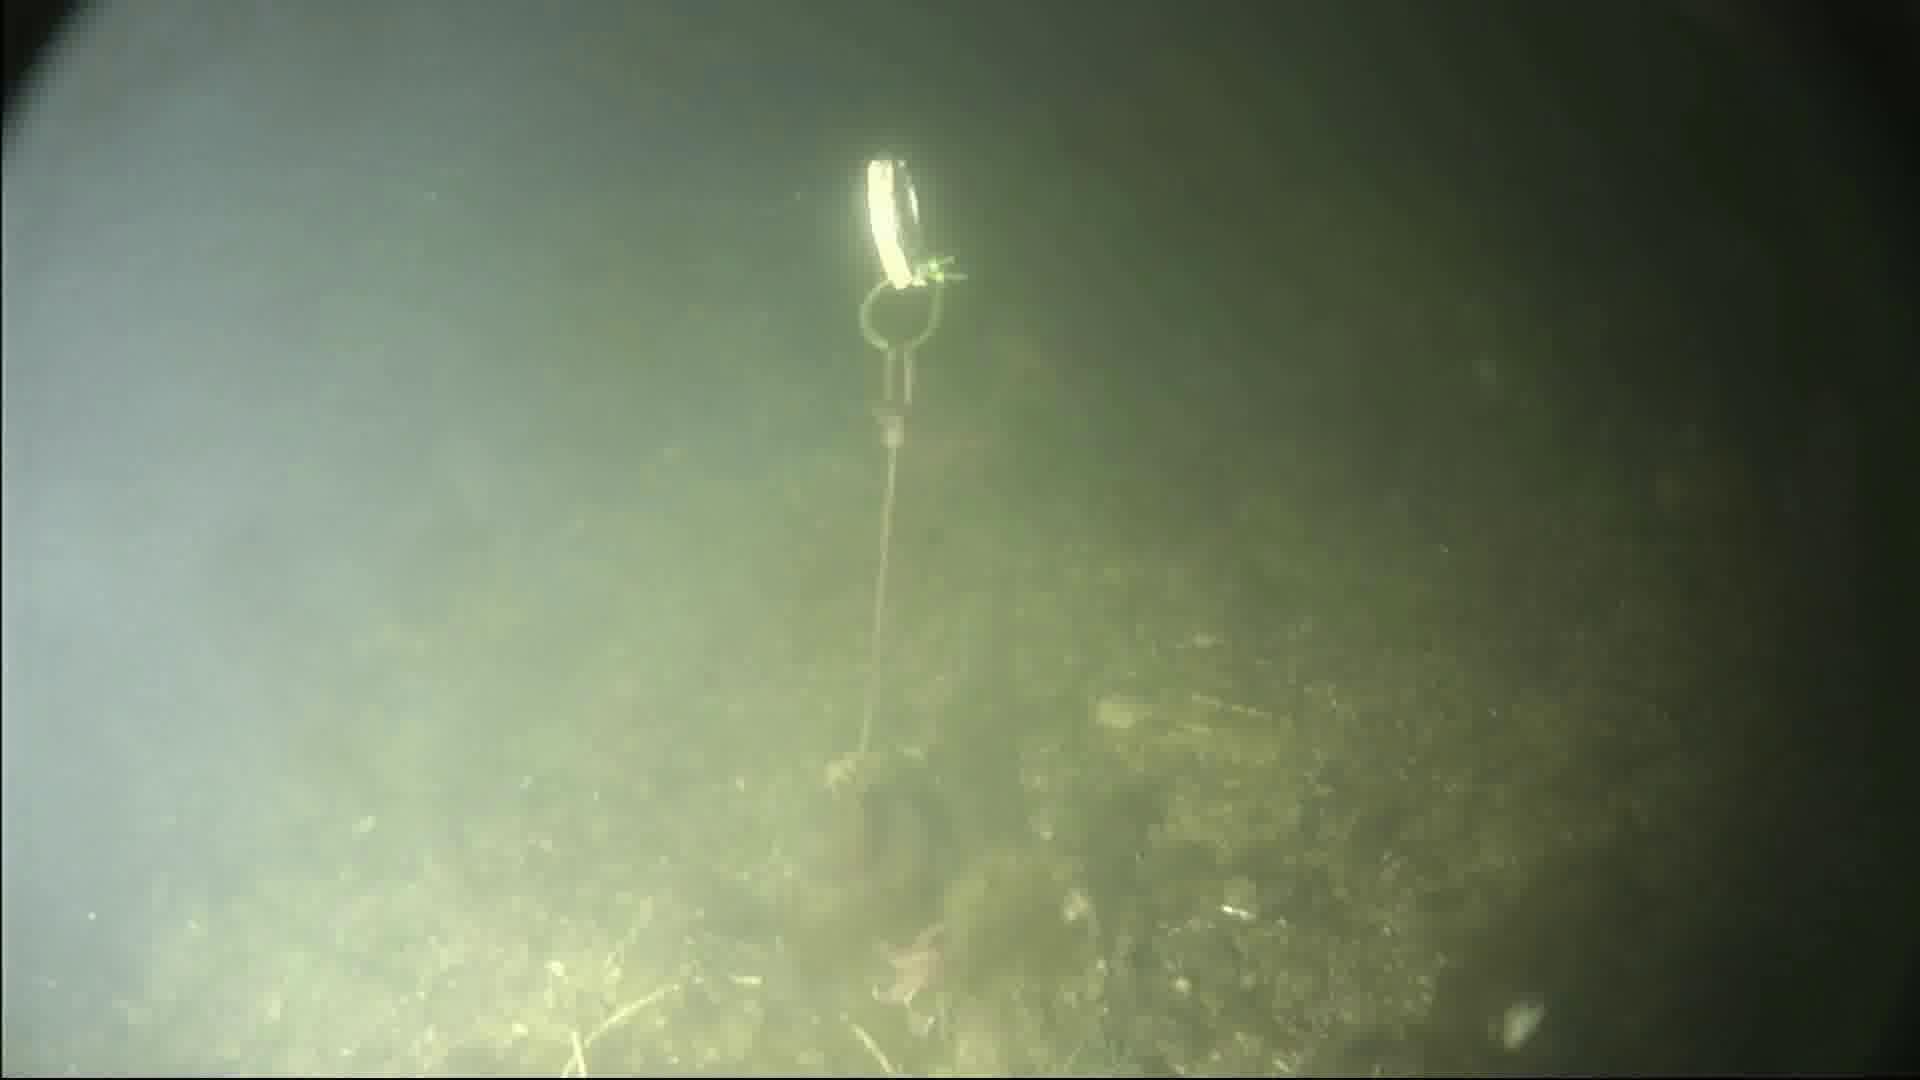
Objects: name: starfish